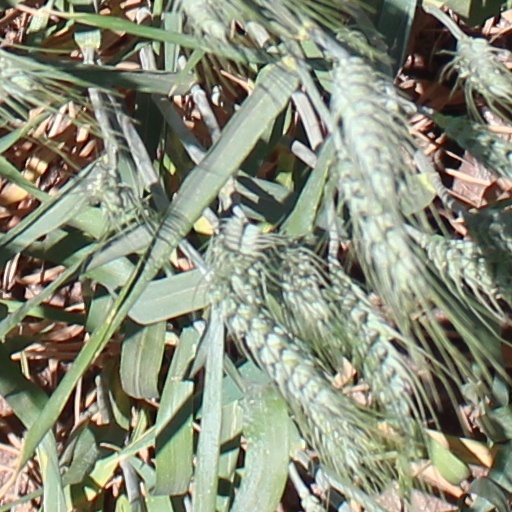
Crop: wheat